Pre-trial detention

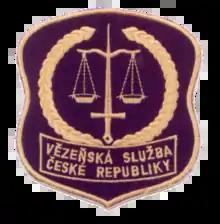
Seal of the Czech prison service

Under Article 8 of the Charter of Fundamental Rights and Basic Freedoms of the Czech Republic, which has the same legal standing as the Czech Constitution, a suspect must be immediately familiarised with the grounds of detention, must be interviewed and within 48 hours either released or charged and handed over to a court. The court then has a further 24 hours either to order a custody, or to release the person detained.